Eva Fiesel

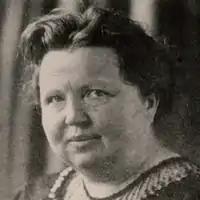
Henni Lehmann (date unknown)

After a long research stay in Florence with Giorgio Pasquali, she emigrated to the US with her thirteen-year-old daughter Ruth in 1934, one year before her brother Karl, at the invitation of linguist Edgar Howard Sturtevant. She taught as a research assistant at Yale University, where at the time she was the only woman to hold such a role; later she was appointed visiting professor at Bryn Mawr College, Pennsylvania, an all-female, private residential College. She died at the age of 46 of liver cancer, only months after the death of her mother.